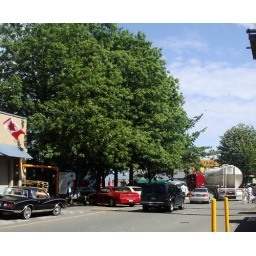
big tree near the market